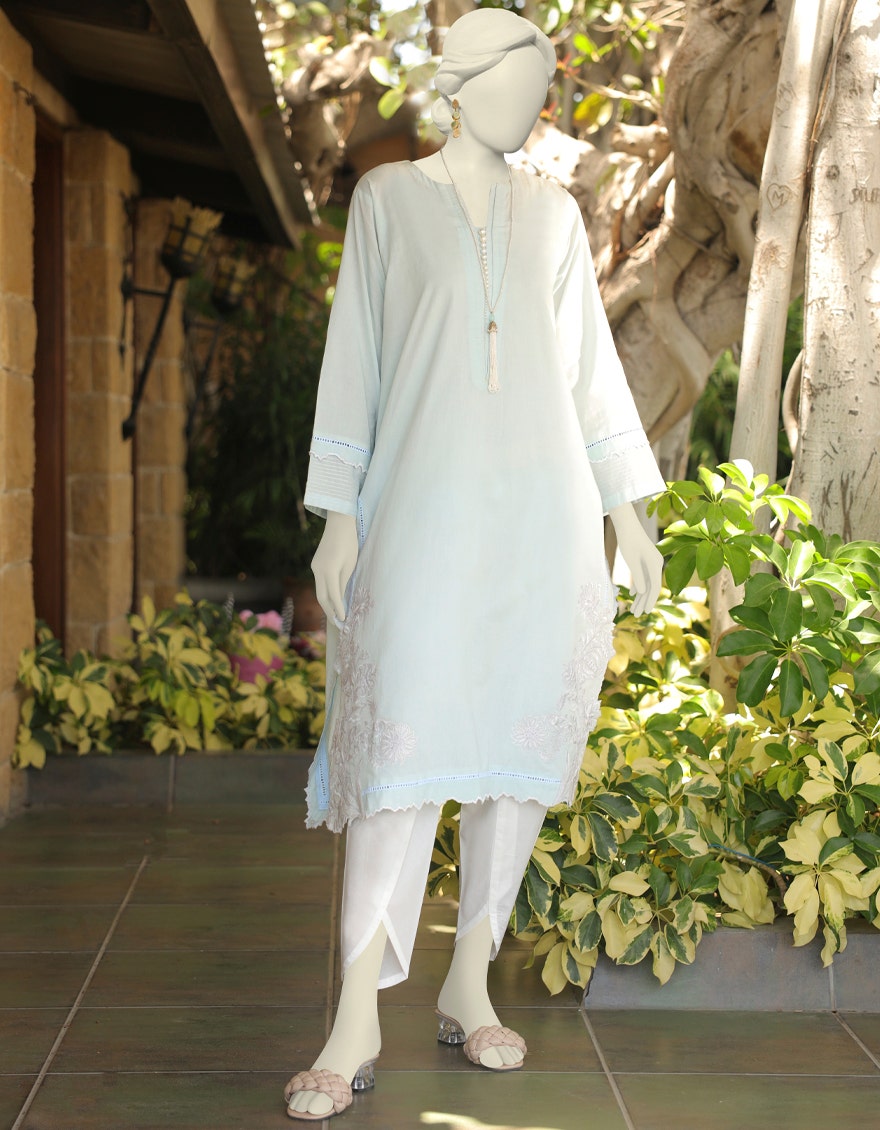
blue and white embroidered tunic dress